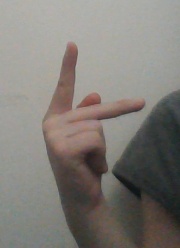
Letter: dha